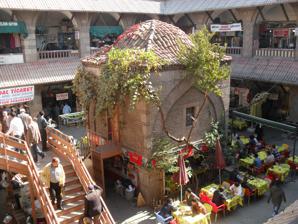
Building: Suluhan
Country: Turkey
Year built: 1511
Köşk Mescit in Suluhan caravanserai, Ankara. Suluhan is a historical caravanserai ( han ) in Ankara , Turkey . It is also called the Hasanpaşa Han . Geography Suluhan is at 39°56′23″N 32°51′30″E / 39.93972°N 32.85833°E / 39.93972; 32.85833 in the urban fabric of Ankara. It is about 400 metres (1,300 ft) southeast of Ulus Square and situated in Hacıdoğan, a busy neighbourhood known for its small shops and grocery stores. History Ottoman buildings usually have a vakfiye (inscription) of endowment. According to the vakfiye of Suluhan, the building was commissioned by Hasan Pasha, a regional beylerbey , and was constructed between 1508 and 1511. According to other sources, it was commissioned by Mehmet Emin Bey, a Şeyhülislam , in 1685. The later date may be the reconstruction date. In 1929, the han was largely damaged as a result of fire. The remaining sections were used as a greengrocery marketplace. However, in 1984, a reconstruction was carried out by the General Directorate of Foundations and the han now is mainly used for tourism and leisure, with cafés and souvenir shops. Technical details The building material is mostly rubble stone and partially facade stone. The roof is covered with domestic tiles. The two-storey han has two yards. The yard in the north is square-shaped, while the yard in the south is rhombic. The total area is more than 2,500 square metres (27,000 sq ft). There are 102 rooms (now shops) which face the two yards. In each room there is a window, a niche and a chimney. Köşk Mescit Mescit means little mosque in Turkish. Köşk Mescit is in the middle of the northern yard and its gate faces north. References ^ Ankara tourism ^ a b c Ankara history (in Turkish) ^ Ankara guide (in Turkish) ^ Milliyet newspaper bog (in Turkish) v t e Caravanserais in Turkey Ağzıkara Han Büyük Valide Han Büyük Yeni Han Caravanserai of Zor Hafsa Sultan Caravanserai Hasan Pasha Han (Diyarbakır) Koza Han Kürkçü Han Öküz Mehmed Pasha Caravanserai Öküz Mehmet Pasha Complex Rüstem Pasha Caravanserai (Edirne) Rüstem Pasha Caravanserai (Ereğli) Rüstem Pasha Caravanserai (Erzurum) Sokollu Mehmet Pasha caravanserai Sultan Han (Aksaray Province) Sultan Han (Kayseri Province) Suluhan Turkey portal Category